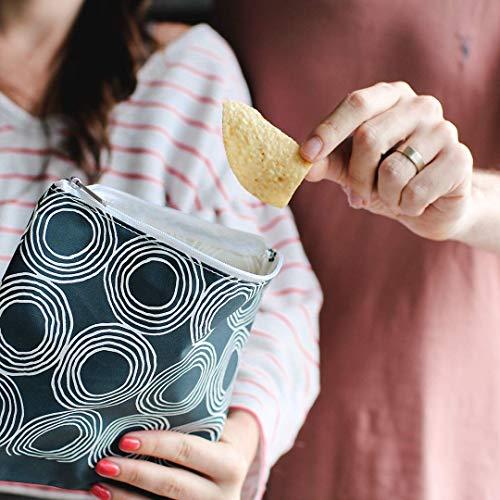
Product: Lunchskins Reusable 2 Piece Zippered Food Storage Bag Set, 1 Sandwich Bag + 1 Snack Bag, Charcoal Circles
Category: Home & Kitchen | Kitchen & Dining | Storage & Organization | Travel & To-Go Food Containers | Lunch Bags
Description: REUSABLE BAGS that hold everything from sandwiches to crackers to your phone, keys, makeup, toiletries, pet treats, and more.
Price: $10.99